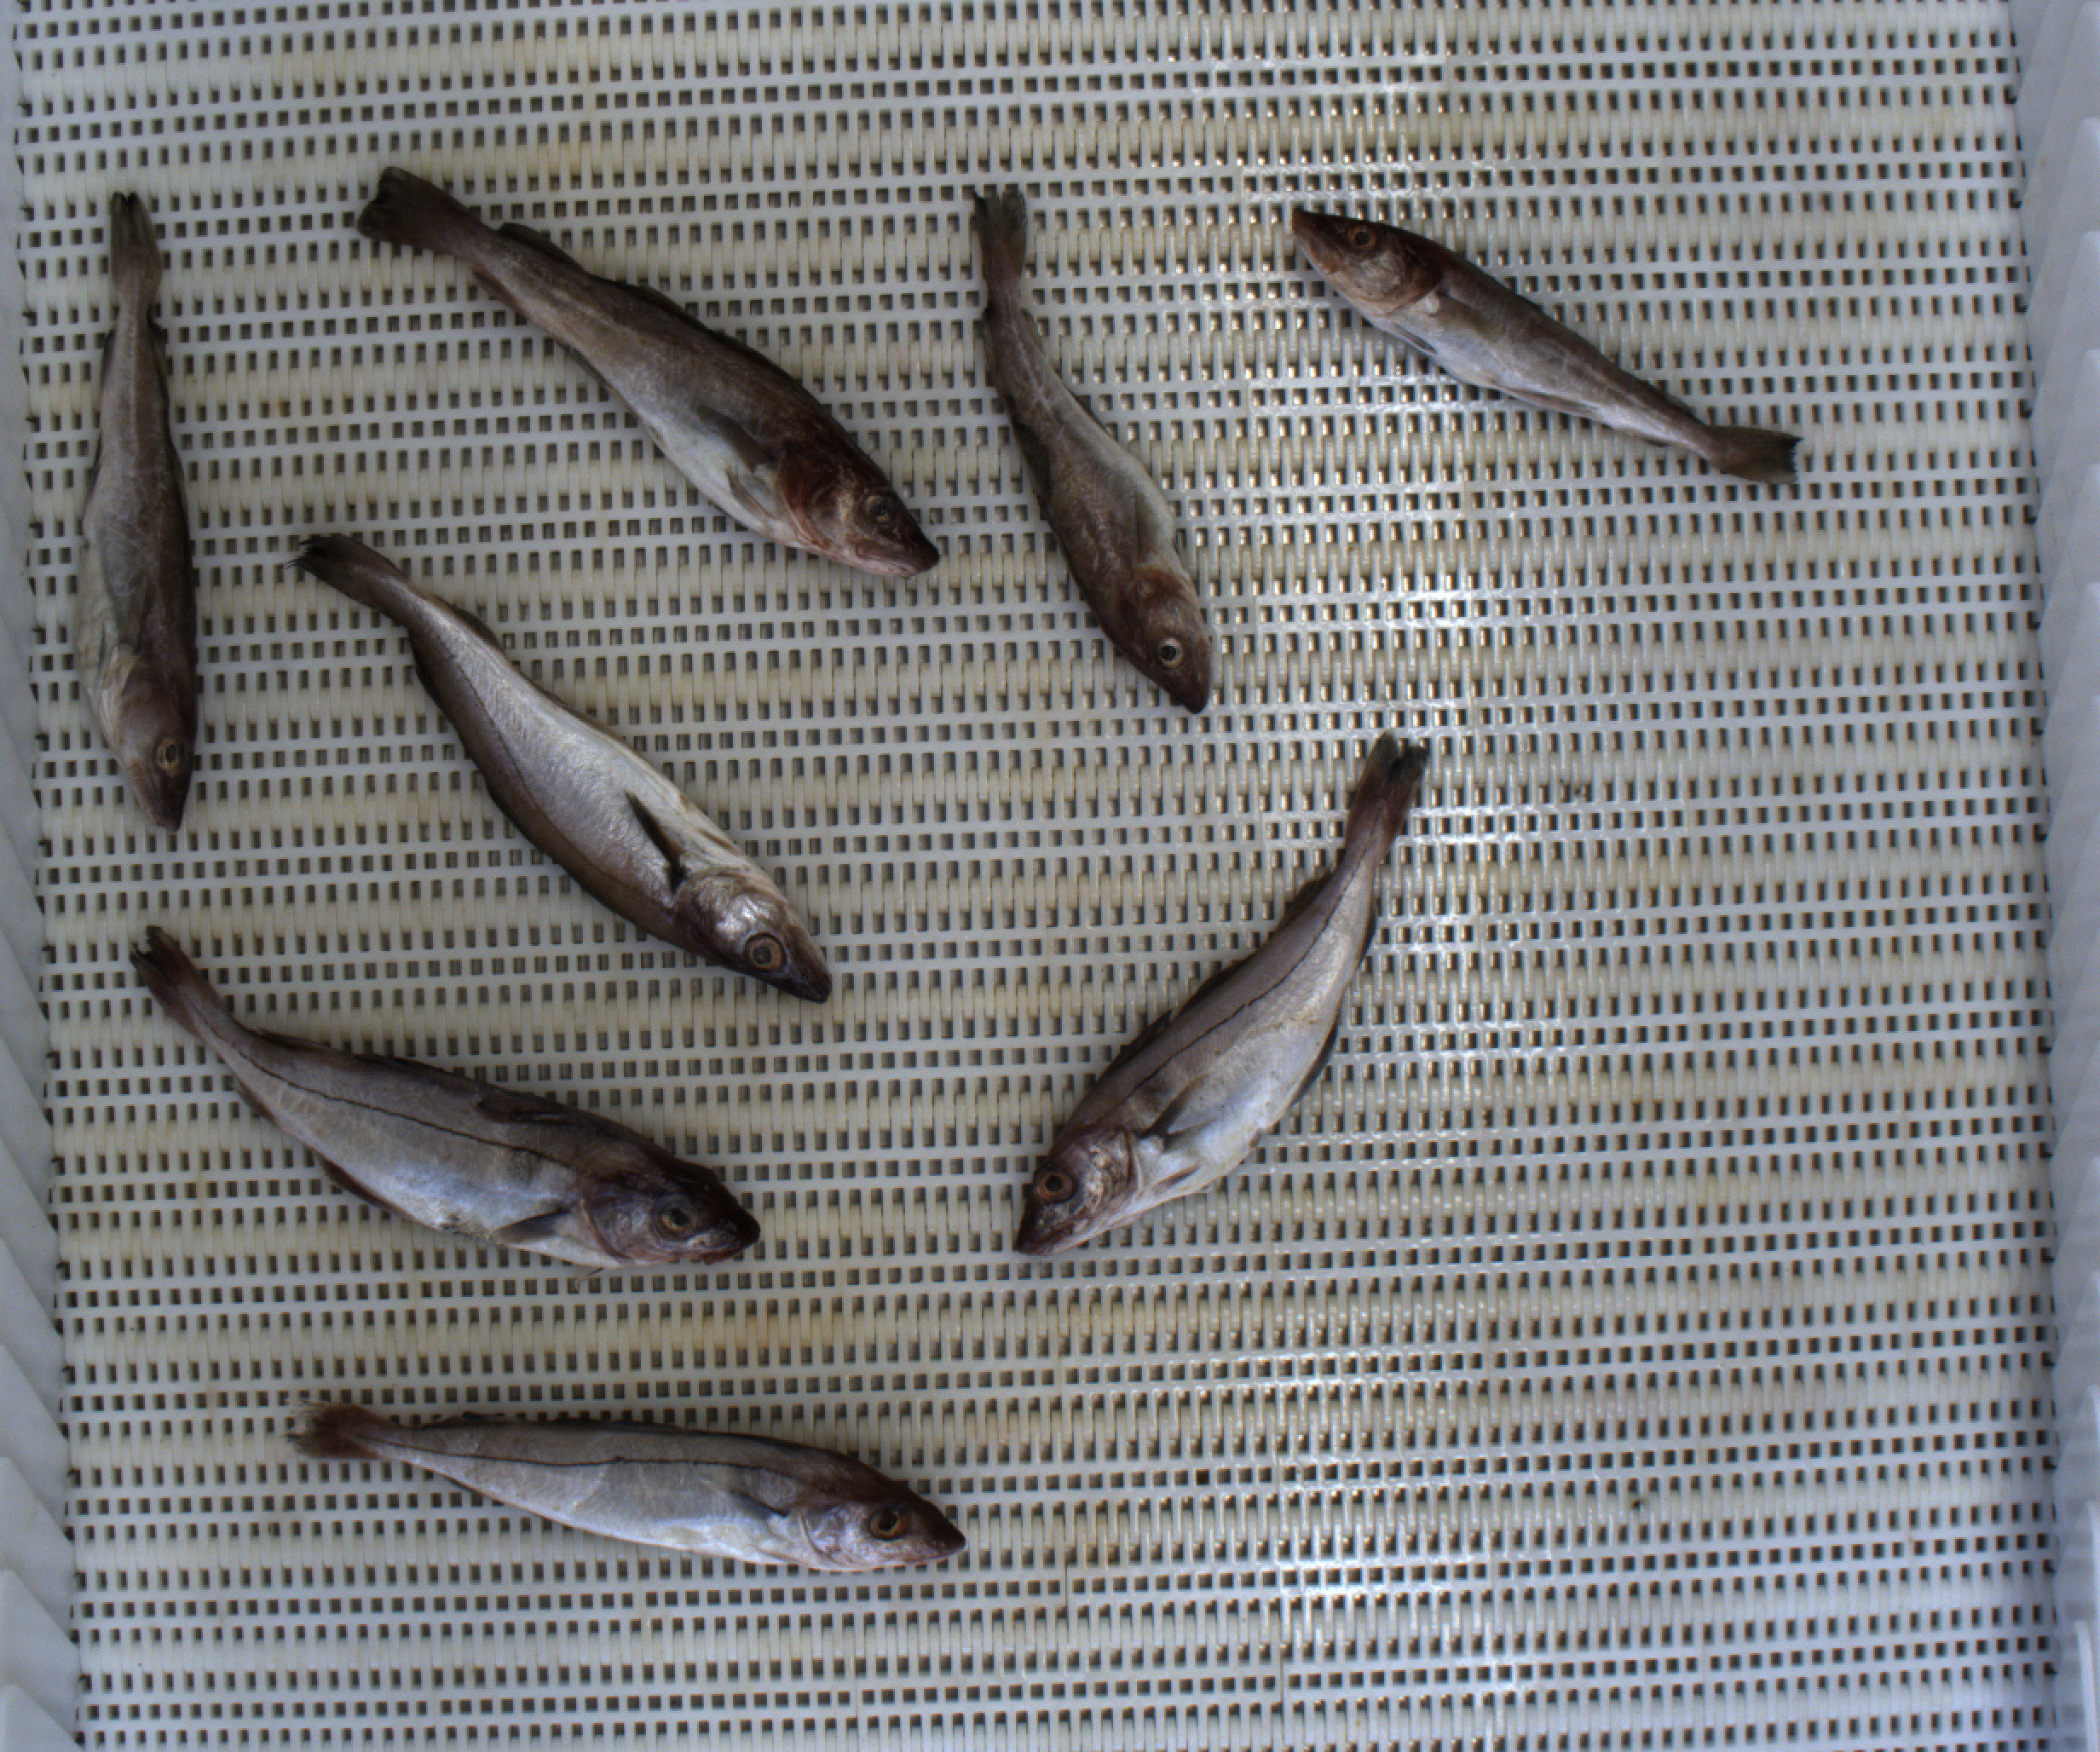
Total fish: 8
Cod: 4
Haddock: 3
Whiting: 1
Hake: 0
Horse mackerel: 0
Saithe: 0
Other: 0